Which Way You Goin' Billy? (album)

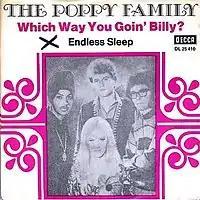
1970 "Which Way You Goin' Billy" 45 rpm single release dust cover. Note the "B" side, "Endless Sleep", which was unreleased on either of the group's albums.

Which Way You Goin' Billy?, released in 1969, was the first album from Vancouver, British Columbia band The Poppy Family.